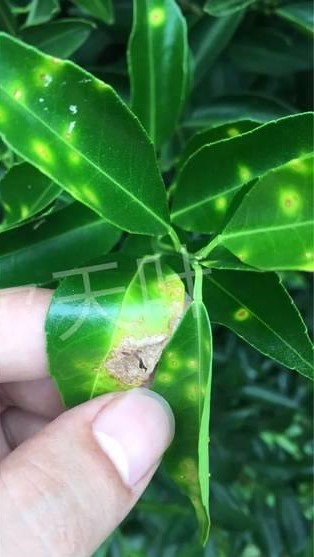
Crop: unknown
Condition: citrus_canker